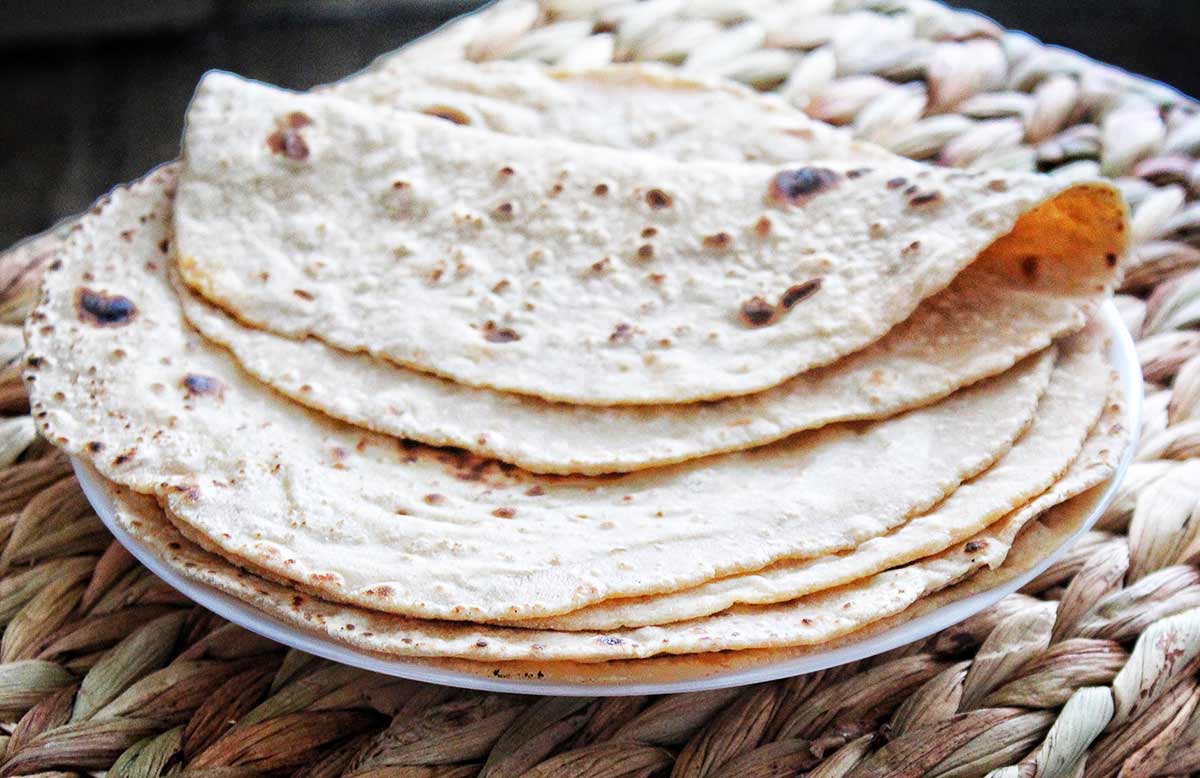
Dish: chapati